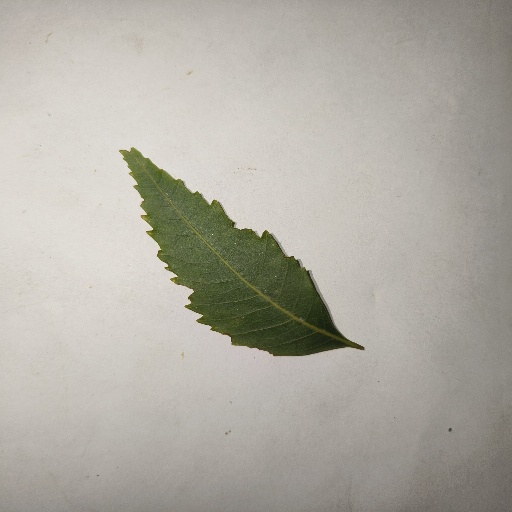
Species: Neem
Leaf condition: Healthy Leaf